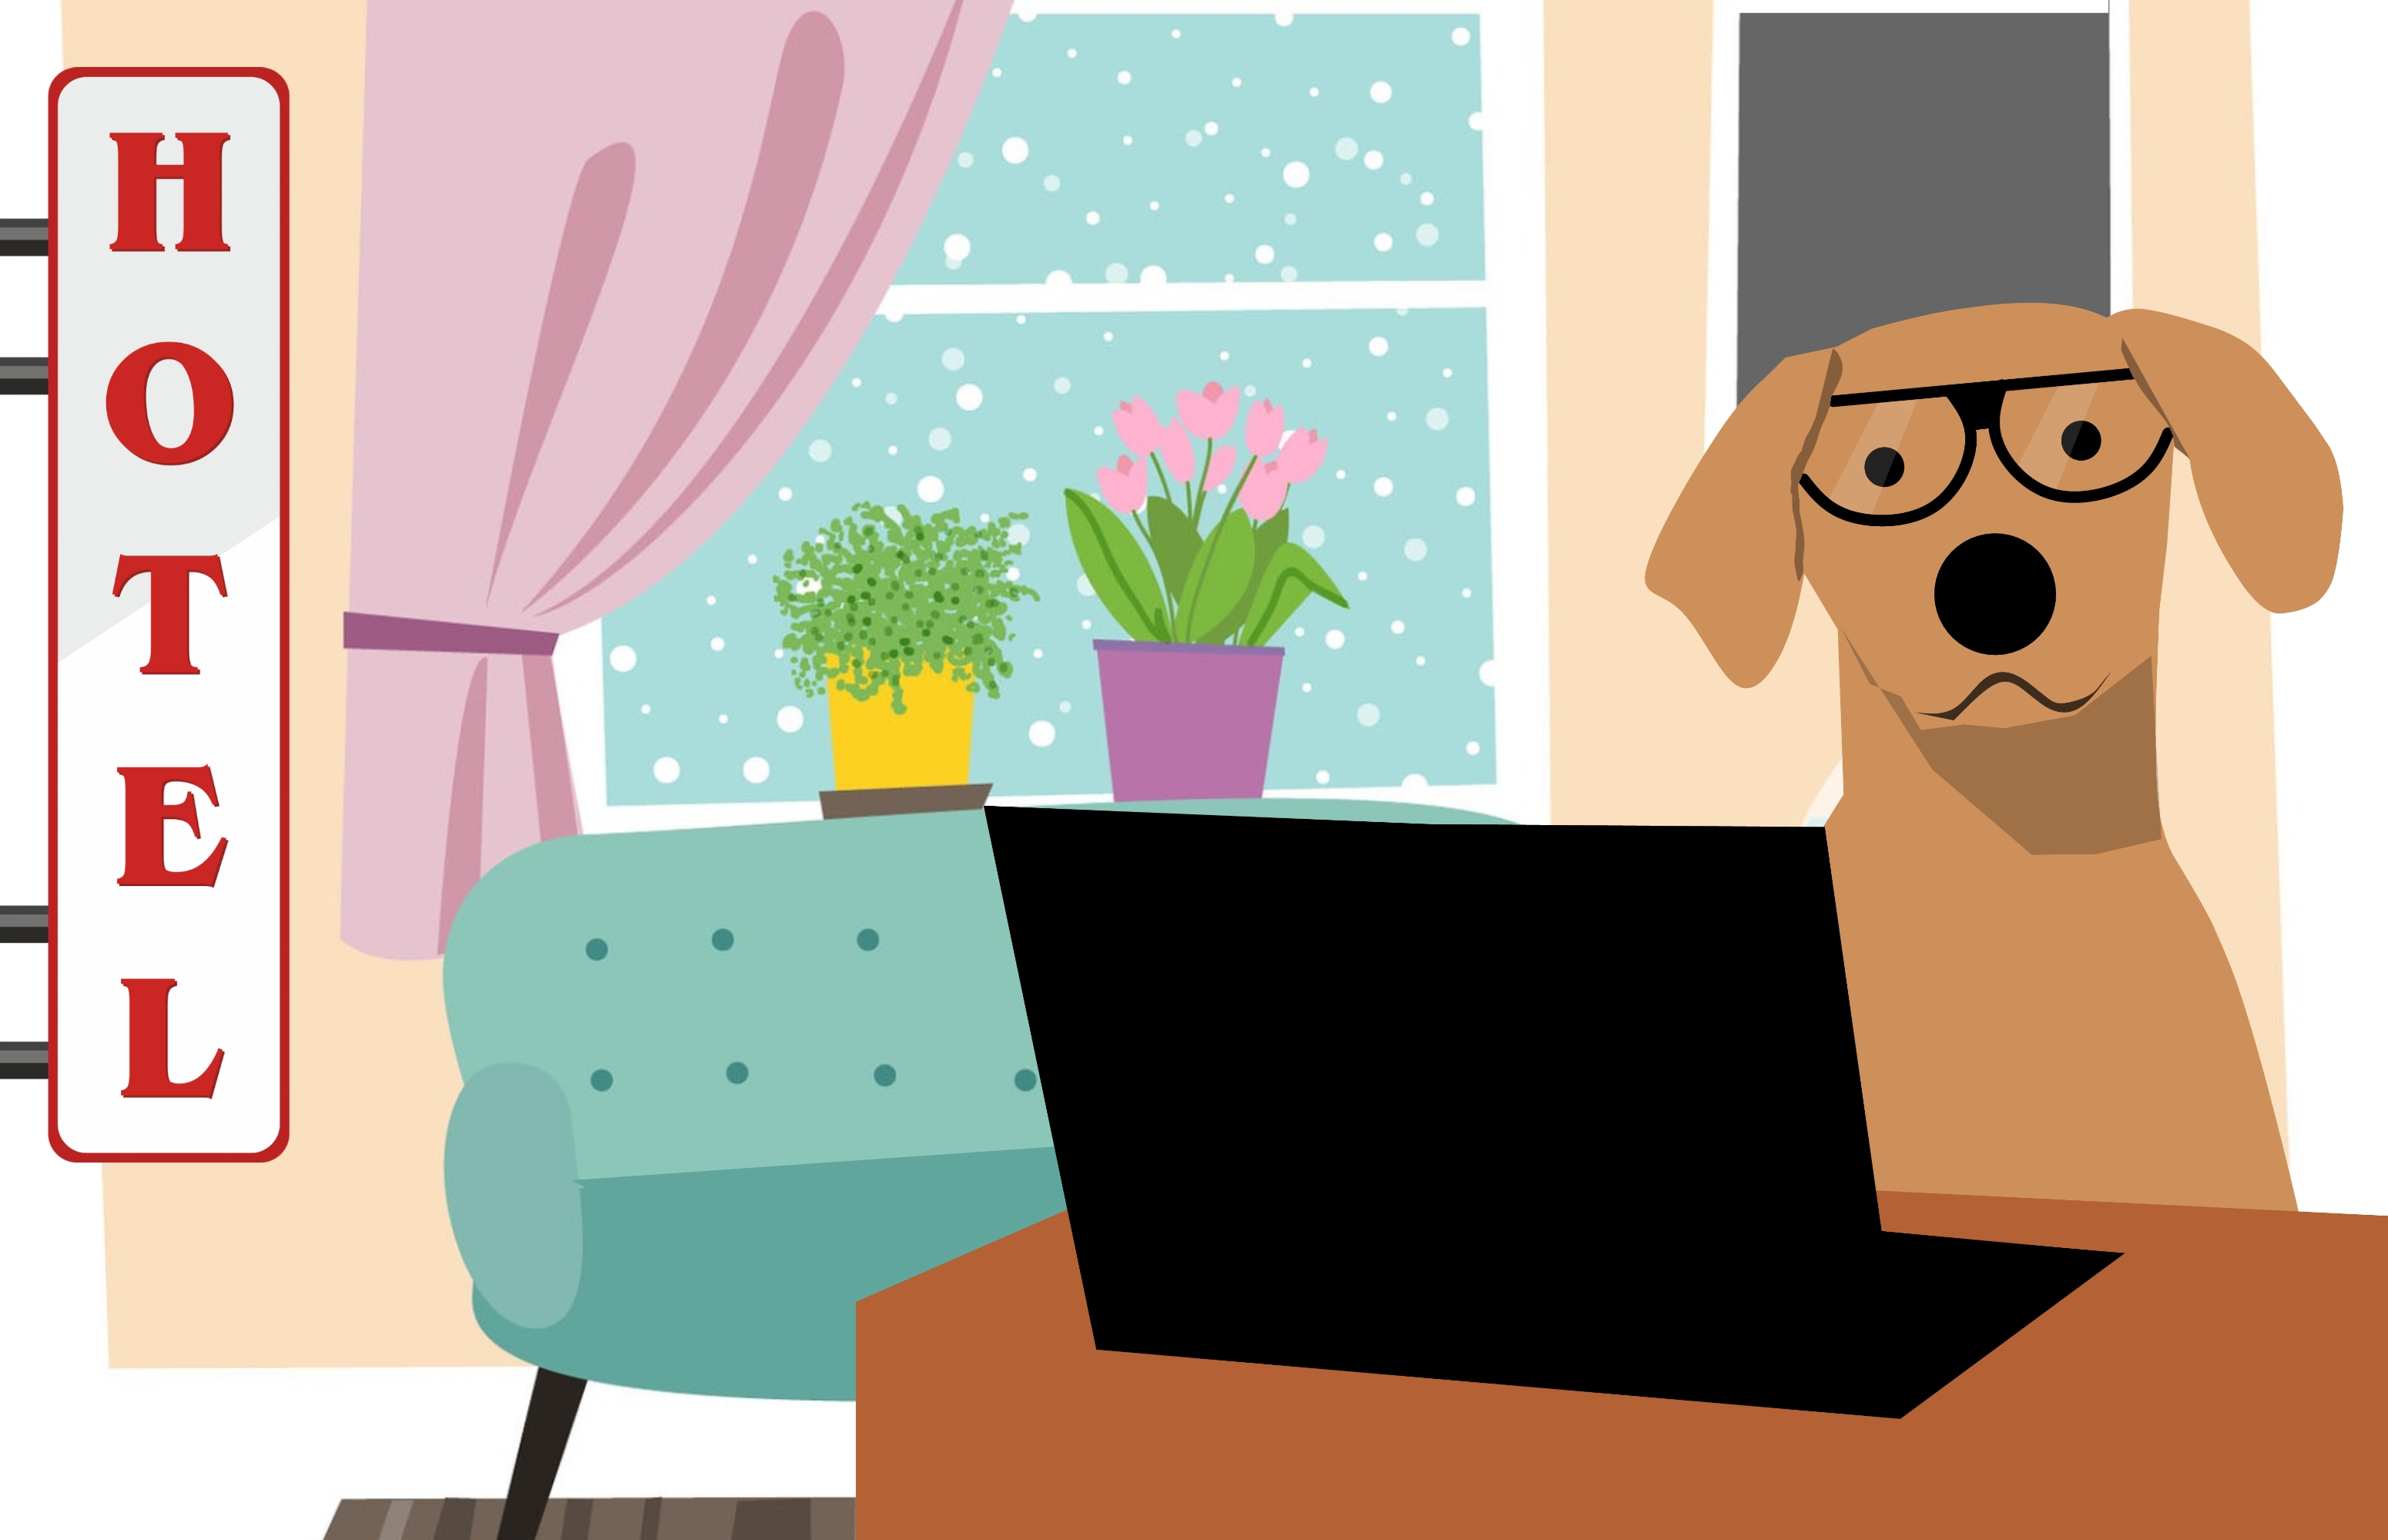
dog, hotel, pet, clinic, cute, modern, puppy, social, shelter, reception, receptionist, veterinarian, veterinary, home, animal, house, cartoon, canidae, illustration, clip art, sporting group, animation, art, fawn, carnivore, dog breed, graphics